Battle of Suoi Bong Trang

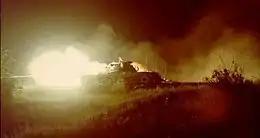
American M48 Patton tank similar to those used at Tan Binh.

By late afternoon on 23 February 1 RAR had adopted a position in all-round defence in the vicinity of the Suoi Bong Trang, a major creek to the west of the US 1st Brigade's headquarters, while the US engineers had moved into a new defensive position inside the Australian perimeter. Meanwhile, alerted by the Australians, a platoon of M48 Patton tanks from Troop B, 1st Squadron, US 4th Cavalry Regiment and a second howitzer field battery from 1st Battalion, US 5th Artillery Regiment had been moved in to defend the Brigade Headquarters. 1st Battalion, US 26th Infantry Regiment—under the command of Lieutenant Colonel Y.Y. Phillips—returned from the field and also deployed in defence by last light, augmenting Company B, 1st Battalion, US 28th Infantry Regiment. Additional ammunition was also brought forward, in anticipation of a likely Viet Cong attack.